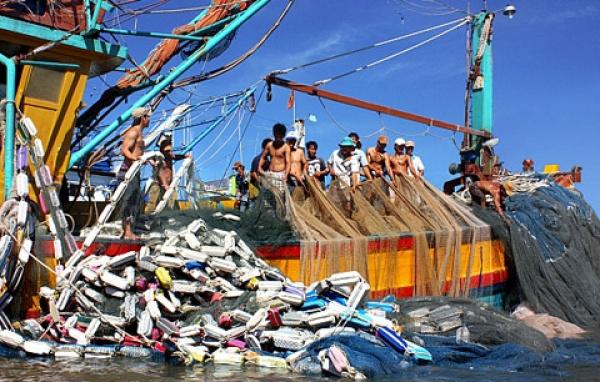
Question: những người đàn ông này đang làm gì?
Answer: đang giăng lưới chuẩn bị đánh cá